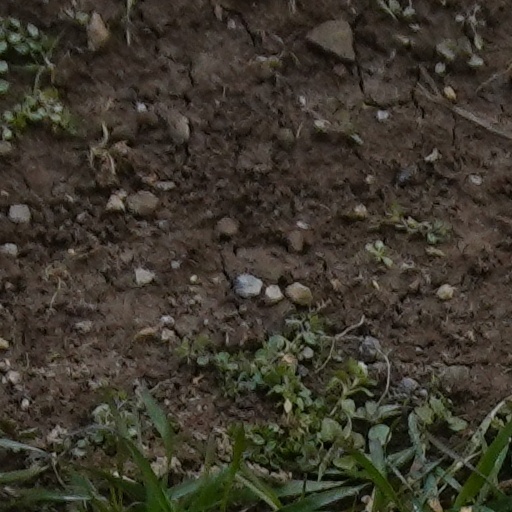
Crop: wheat